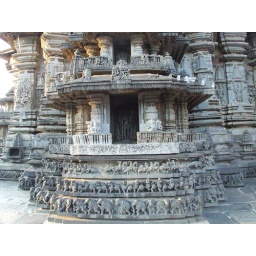
The borders images around the base are important. The elephants denote strength, the lions courage, the horses speed and the creepers beauty.